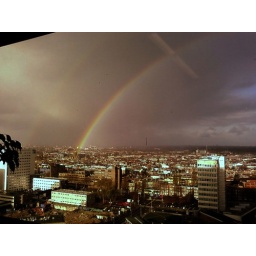
Follow the rainbow and find the pot of gold! View over Rotterdam from my (dirty) office window (15th floor).